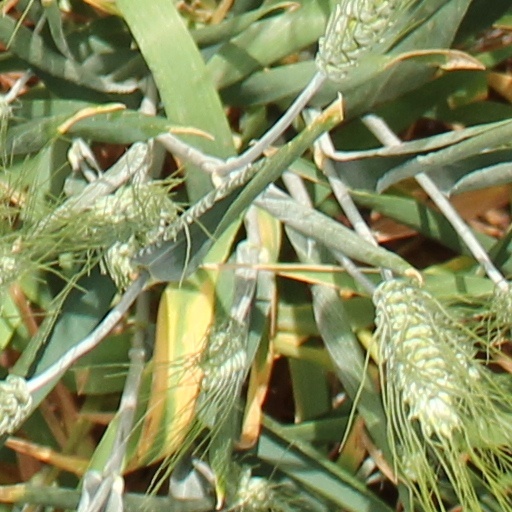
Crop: wheat